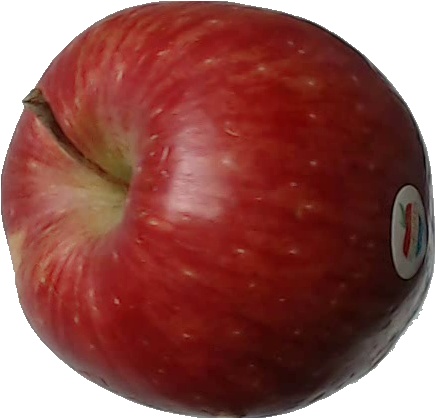
Label: apple_red_1